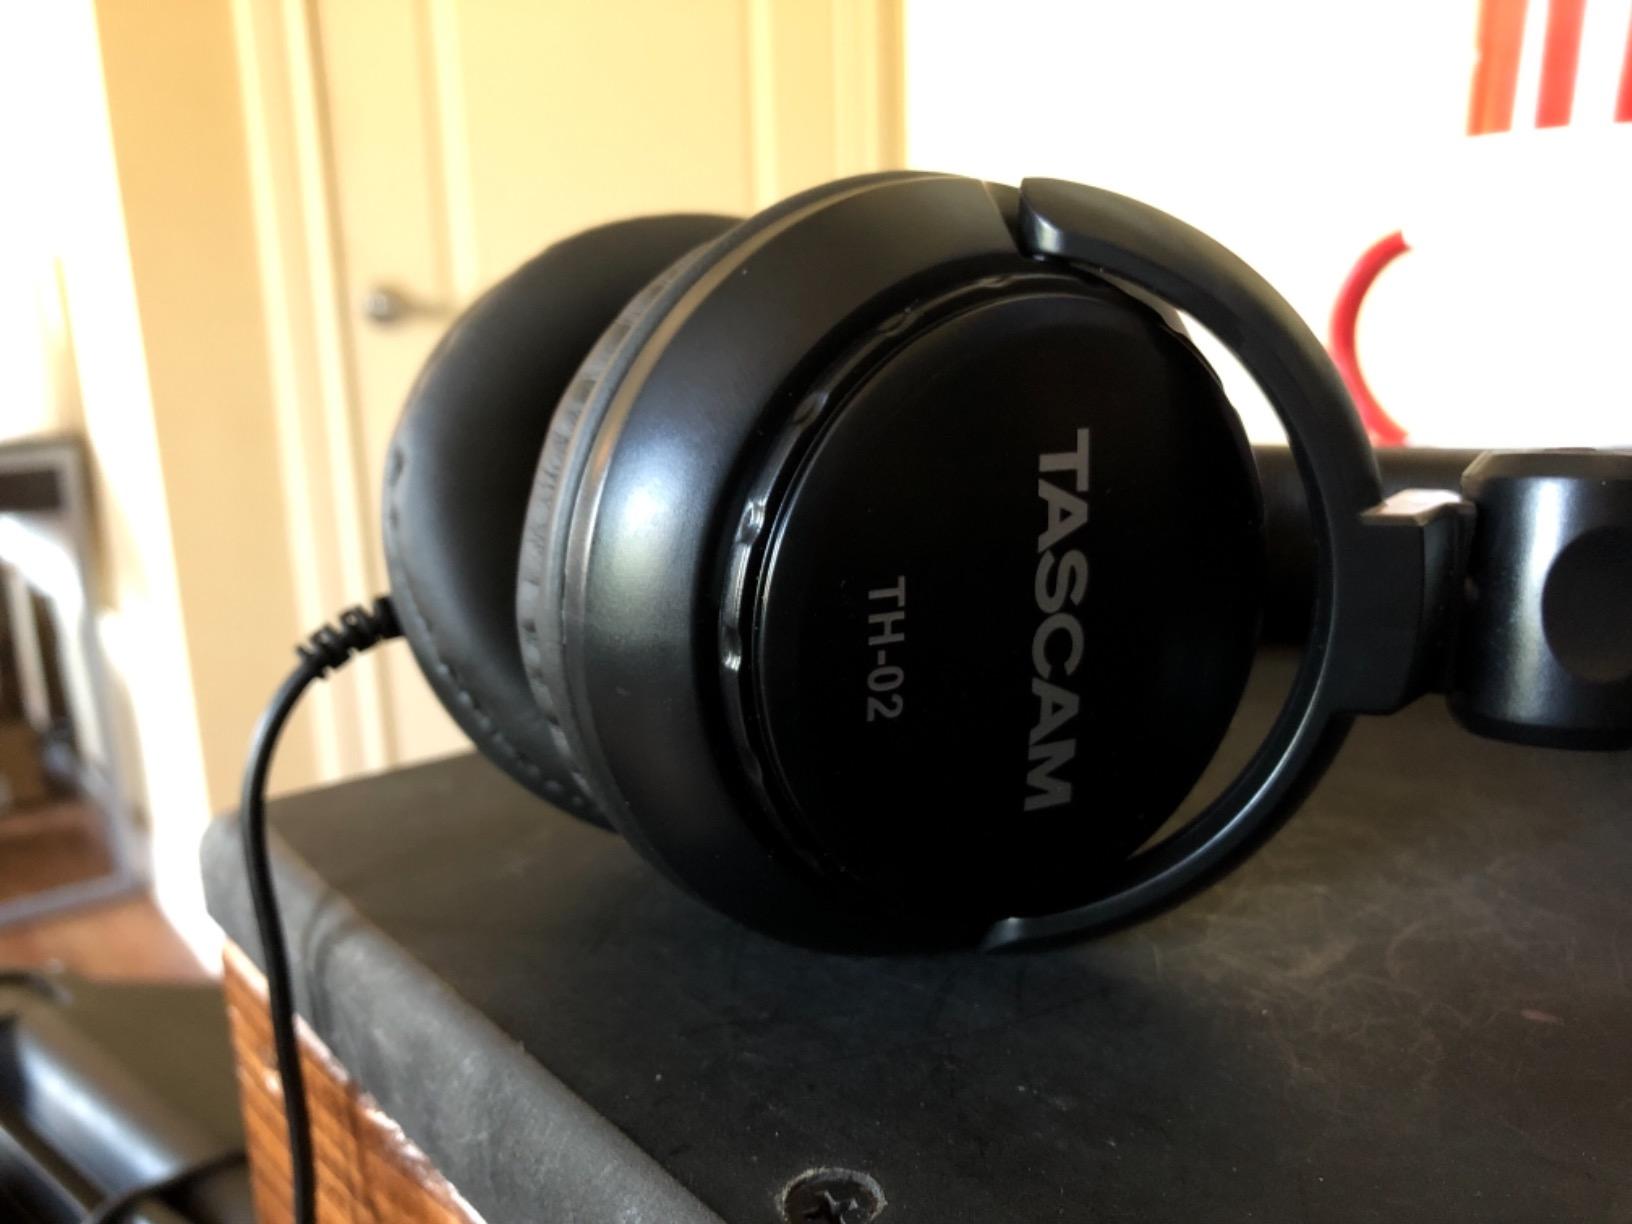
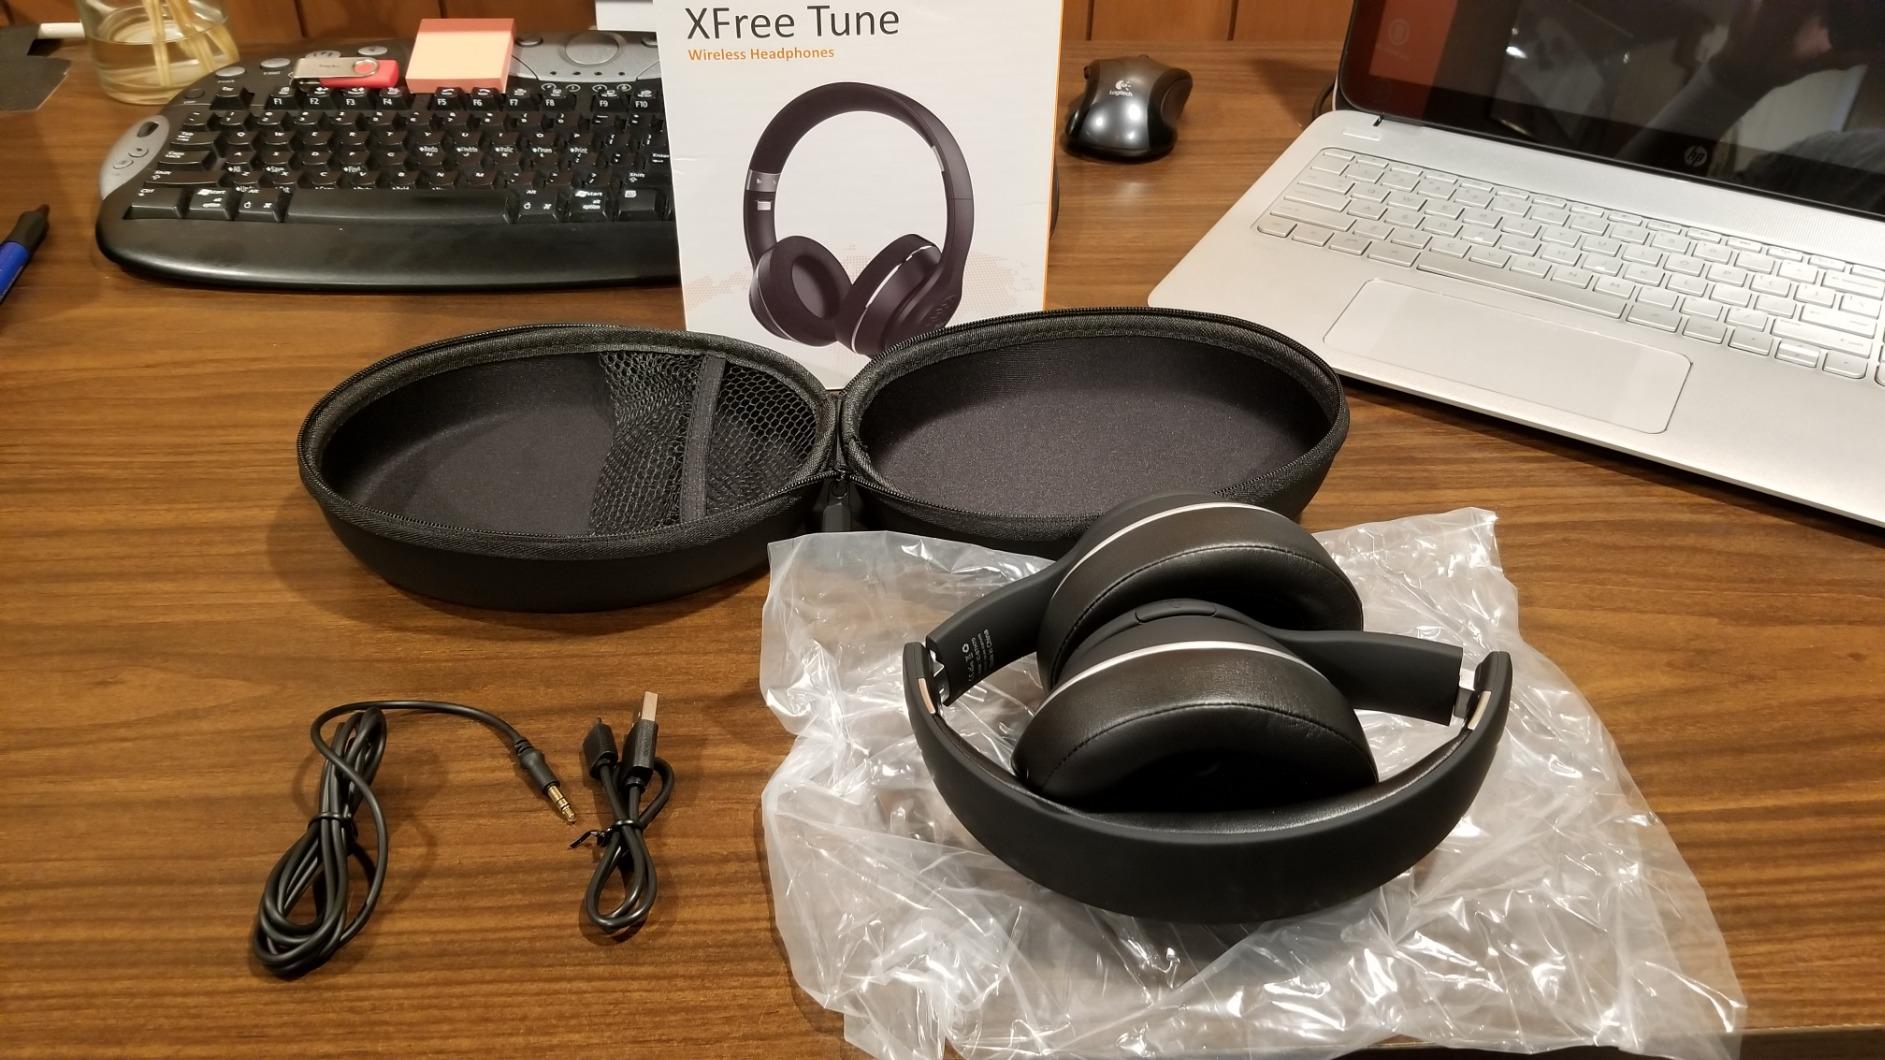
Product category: headphones
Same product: no